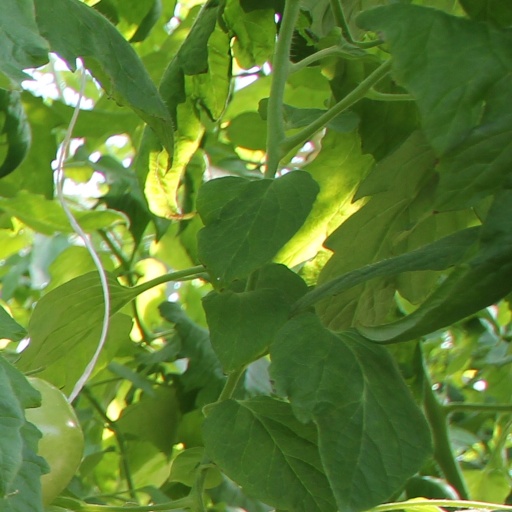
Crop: tomato